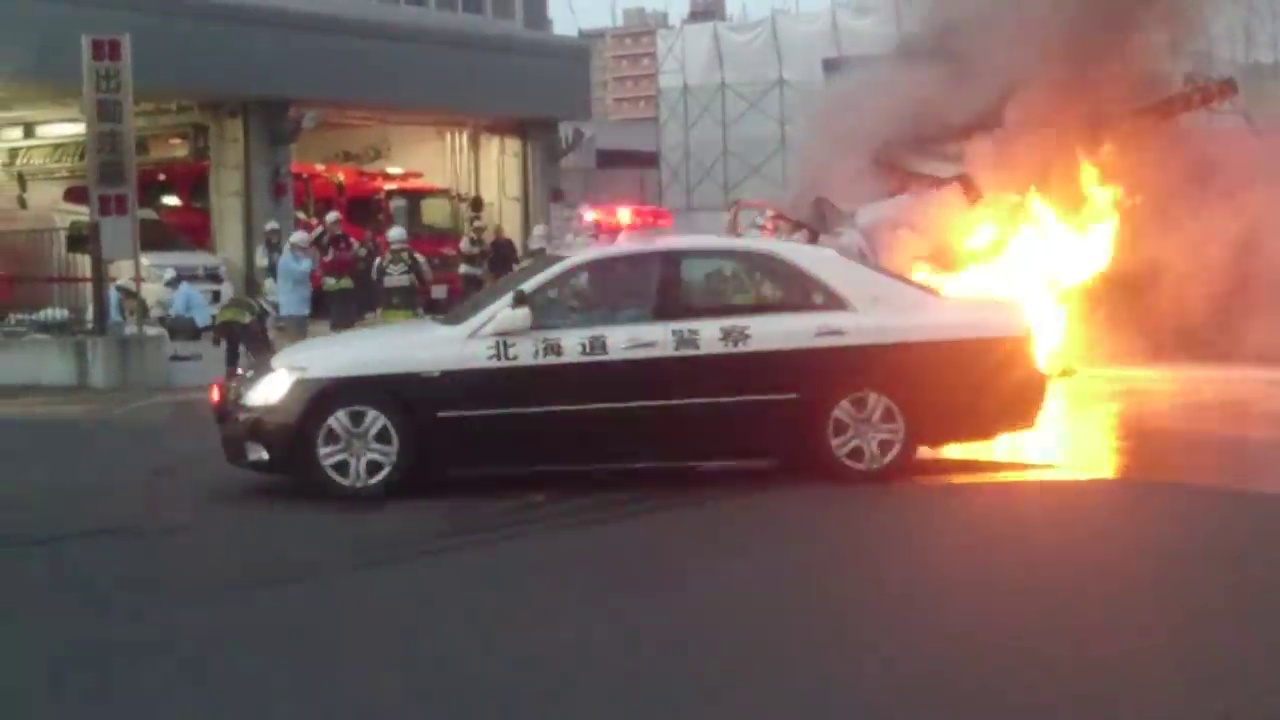
Fire: yes
Smoke: yes